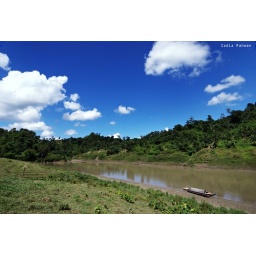
Location: Shangu river, Ruma ,Bandarban, Bangladesh,2010. Shangu river - The only river created from The Bndarban hill in Bangladesh